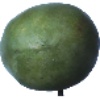
Label: mango